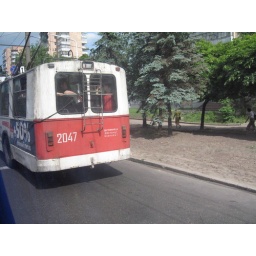
Old street bus in Zhytomir (a place my family once lived..)